Nir Bitton

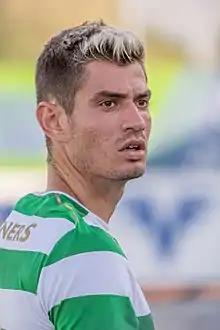
Bitton playing for Celtic in 2017

Nir Bitton (or Biton, ; born 30 October 1991) is an Israeli professional footballer who plays as a centre-back or as a defensive midfielder for Israeli Premier League club F.C. Ashdod and Israel national team.